Star Trek

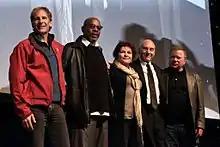
The actors who played the Captains on the first five "Star Trek" series, together in London at "Destination Star Trek"

Following "Star Trek: The Motion Picture", Roddenberry's role was changed from producer to creative consultant, with minimal input to the films, while being heavily involved with the creation of "". Roddenberry died on October 24, 1991, giving executive producer Rick Berman control of the franchise. "Star Trek" had become known to those within Paramount as "the franchise", because of its great success and recurring role as a tent pole for the studio when other projects failed. "The Next Generation" had the highest ratings of any "Star Trek" series and became the most syndicated show during the last years of its original seven-season run. In response to the "Next Generation" success, Paramount released a spin-off series, "", in 1993. While never as popular as the "Next Generation", the series had sufficient ratings for it to last seven seasons.